Widows (2011 film)

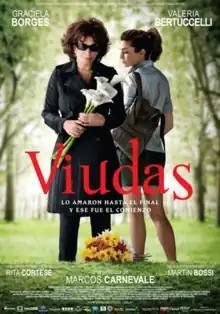
Theatrical poster

Widows is a 2011 Argentine comedy-drama film directed by Marcos Carnevale. The film was the second highest grossing non-US film in Argentina in 2011.